2021 Atlanta spa shootings

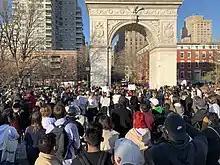
A vigil against anti-Asian violence in New York City on March 20, 2021

On March 18, President Joe Biden ordered all U.S. flags at the White House, on other federal grounds, at military installations, on naval vessels, and at U.S. diplomatic missions to be flown at half-mast until sunset on March 22 to respect the victims of the shooting. He and Vice President Kamala Harris subsequently met with local Asian American community leaders on March 19 to discuss the shootings. After the meeting, he gave a speech condemning rising hate crimes against Asian Americans during the COVID-19 pandemic and declared his support for the proposed COVID-19 Hate Crimes Act, which he claimed would facilitate tackling anti-Asian hate crimes.